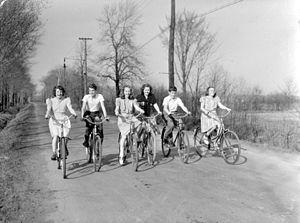
Six jeunes font du vélo sur le chemin de la Côte-Saint-Luc à Côte-Saint-Luc.
Le chemin de la Côte-Saint-Luc est une rue de Montréal.